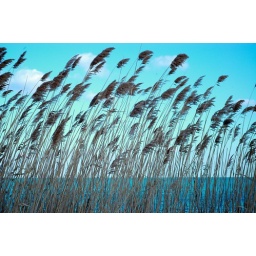
p.s. the sky is green in s. amboy